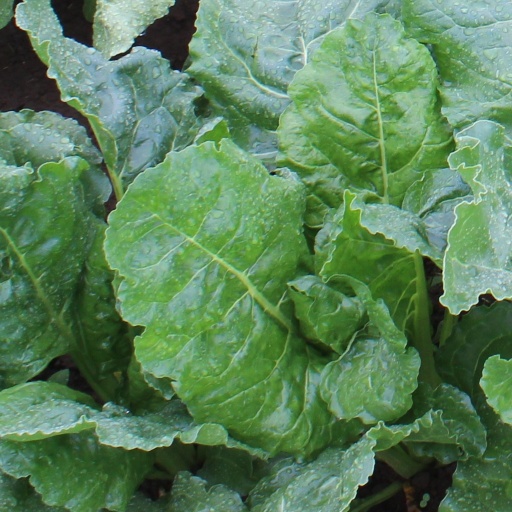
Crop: sugar beet